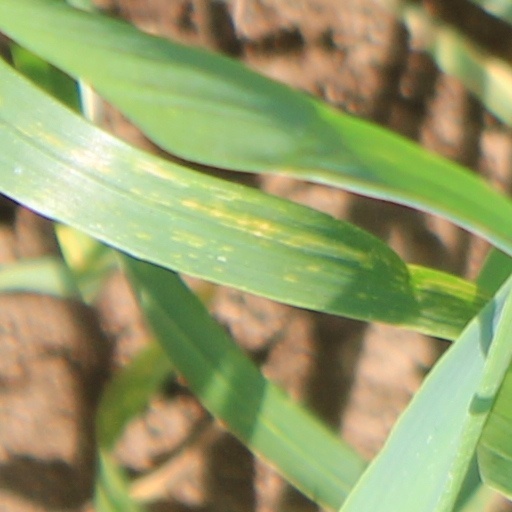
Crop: wheat